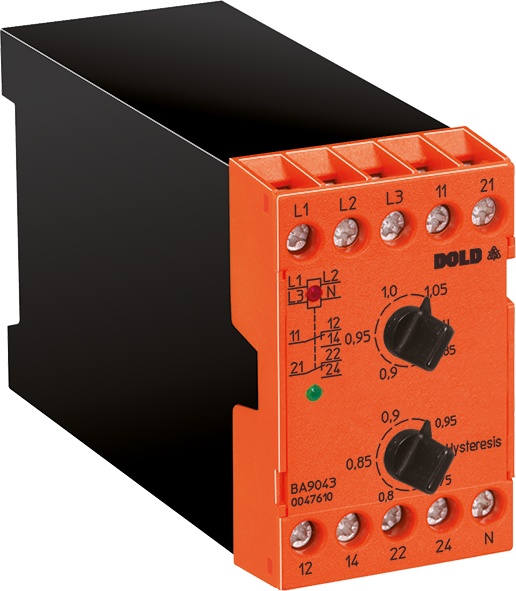
Dold BA9043/002 3/N AC50-400HZ 69/120V, Undervoltage relay, sku: 0039343
The undervoltage relay BA 9043 of the VARIMETER series monitor 3-phase AC networks. The measurement is very simple and without extensive wiring as there is no auxiliary power supply necessary. The adjustment of the setting values is user friendly and done on 2 rotary switches on the front of the device. Width: 45 mm Operate delay: Yes 1- / 3-phase: 3 Nominal voltage max.: 3/N AC 690 / 400 V Auxiliary voltage: Without Output contacts: 2 C/O contacts Enclosure design: Switch cabinet Type: BA 9043 According to EC/EN 60255-1 3-phase For nominal voltage of 3 AC 100 / 57 to 690 / 400 V Measures arithmetic mean value Adjustable operate and release value For 3p3w or 3p4w systems De-energized on trip operation LED indicator for operation and state of contact Insensitive to harmonics Frequency up to 400 Hz Optionally with adjustable time delay Width 45 mm
Brand: Dold
Category: Hardware > Power & Electrical Supplies > Electrical Switches > Specialty Electrical Switches & Relays > Specialty Relays